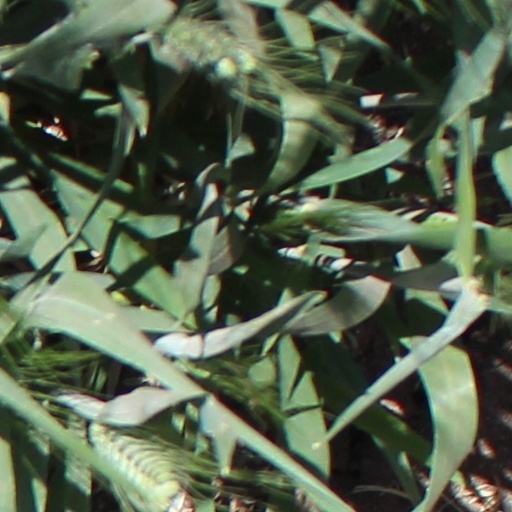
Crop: wheat